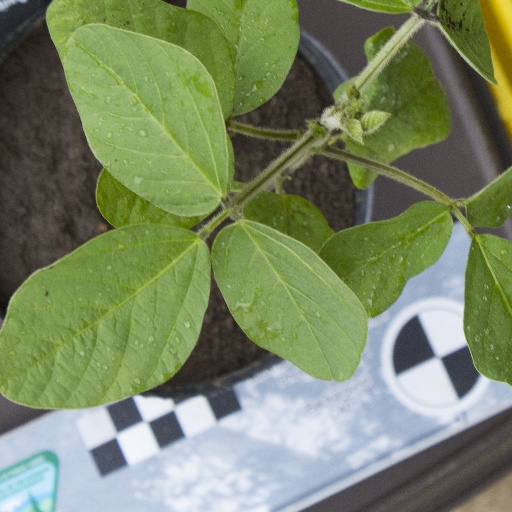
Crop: soybean